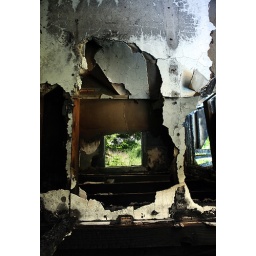
Burnt house in Afton, Oklahoma, across the road from the Avon Court on the old Route 66.